A Coruña

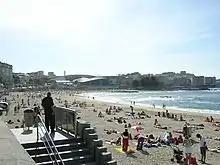
Riazor beach with Estadio Riazor in the background

The population of the City of A Coruña in 1900 reached 43,971, while the population of the rest of the province including the City and Naval Station of nearby Ferrol as well as Santiago de Compostela was 653,556. A Coruña's miraculous growth happened during the aftermath of the Spanish Civil War at a similar rate to other major Galician cities, but it was after the death of Francisco Franco when the city of A Coruña (and Vigo) left all the other Galician cities behind.